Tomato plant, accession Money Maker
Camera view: vertical (180 deg); turntable rotation: 210 degrees
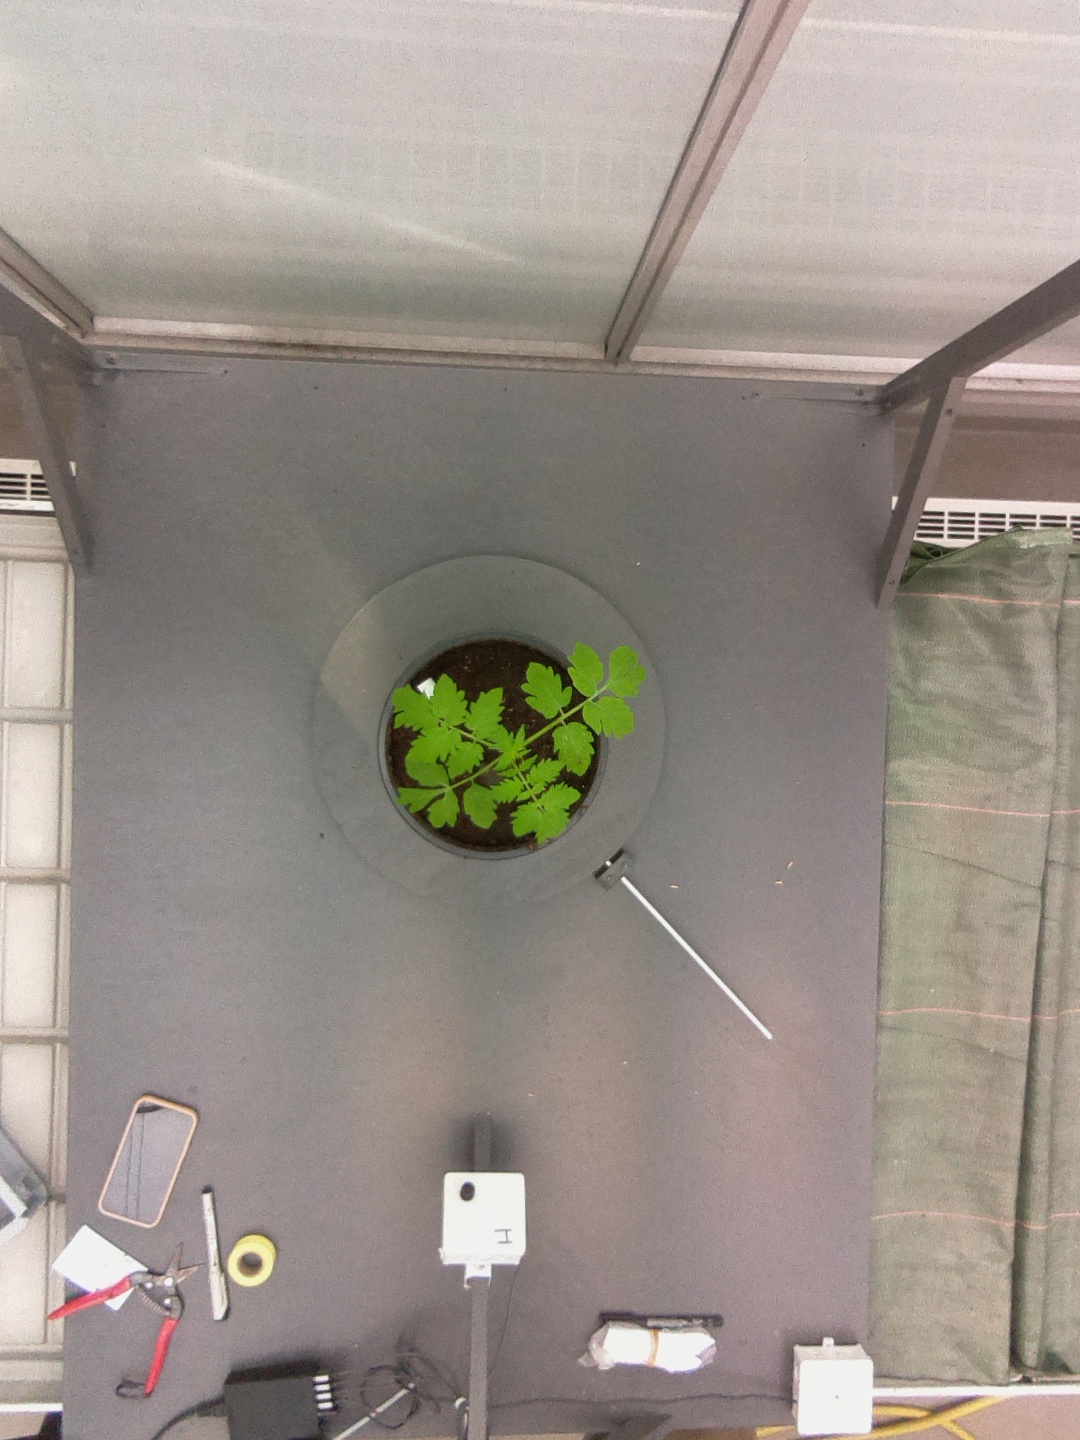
BBCH growth stage 13: 6 of true leaves visible